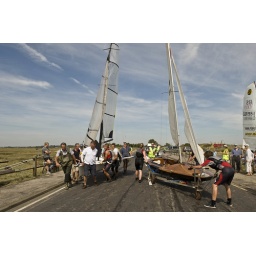
Round the island race- boat race around the island but need to cross the strood road to complete the course